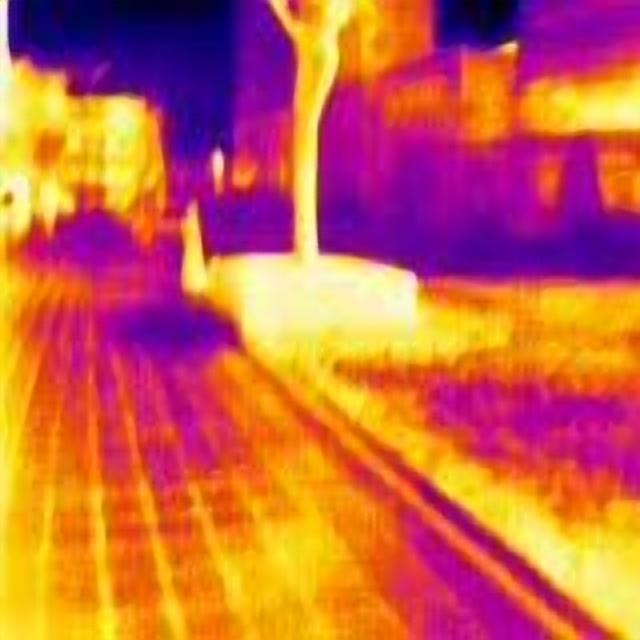
Detected objects:
label: person